Bảo Đại

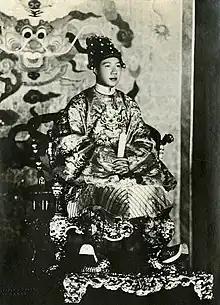
Bảo Đại on throne in Thái Hòa Điện.

Bảo Đại (22 October 191331 July 1997), born Nguyễn Phúc (Phước) Vĩnh Thụy, was the 13th and final emperor of the Nguyễn dynasty, the last ruling dynasty of Vietnam. From 1926 to 1945, he was "de jure" emperor of Annam and Tonkin, which were then protectorates in French Indochina, covering the present-day central and northern Vietnam. Bảo Đại ascended the throne in 1932. He was a member of the House of Nguyễn Phúc.